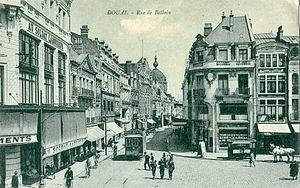
Carte postale ancienne éditée par Lion à Douai
Le BHNS de Douai localement appelé Évéa, est un réseau de bus à haut niveau de service en service à Douai depuis 8 février 2010. Il est exploité par une Société publique locale, la Société de transports de l'arrondissement de Douai placée sous l'égide du Syndicat mixte des transports du douaisis.
L'ancien tramway de Douai, ou tramway du Douaisis, est un ancien réseau de tramways électriques qui a desservi l'agglomération de Douai. Il est mis en service le 29 septembre 1896 et supprimé le 31 décembre 1953.